Seymour Expedition

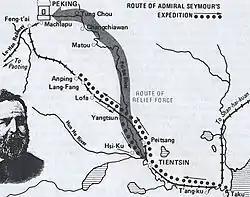
The route of Seymour's Expedition

Seymour commandeered five trains in Tianjin and departed for Beijing with his entire force on the morning of 10 June. On the first day, the soldiers travelled 25 miles without incident, crossing a bridge at Yancun over the Hai River unopposed; although Chinese Gen. Nie Shicheng and thousands of his soldiers were camped there, Nie's soldiers were friendly and did not attack. Nie had let Seymour's army slip past because he had deliberately been issued contradictory orders by Ronglu, a Manchu political and military leader who was working to derail the efforts to capture the legations. The next few days went slowly, as Seymour had to repair railroad tracks and fight off Boxer attacks as his trains advanced. On 14 June, several hundred Boxers armed with swords, spears, and gingals attacked Seymour twice and killed five Italian soldiers. The Americans counted 102 Boxer bodies left on the battlefield at the end of one battle.